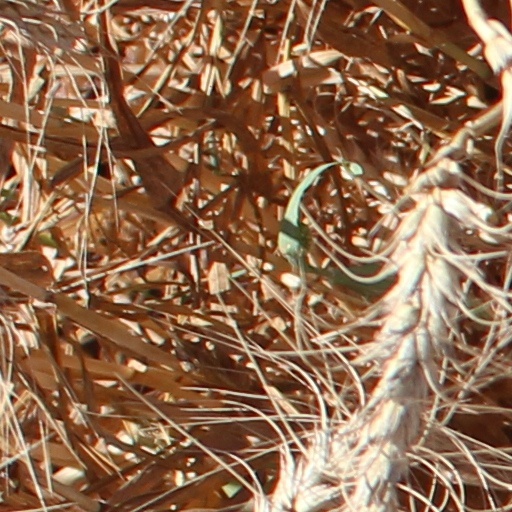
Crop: wheat